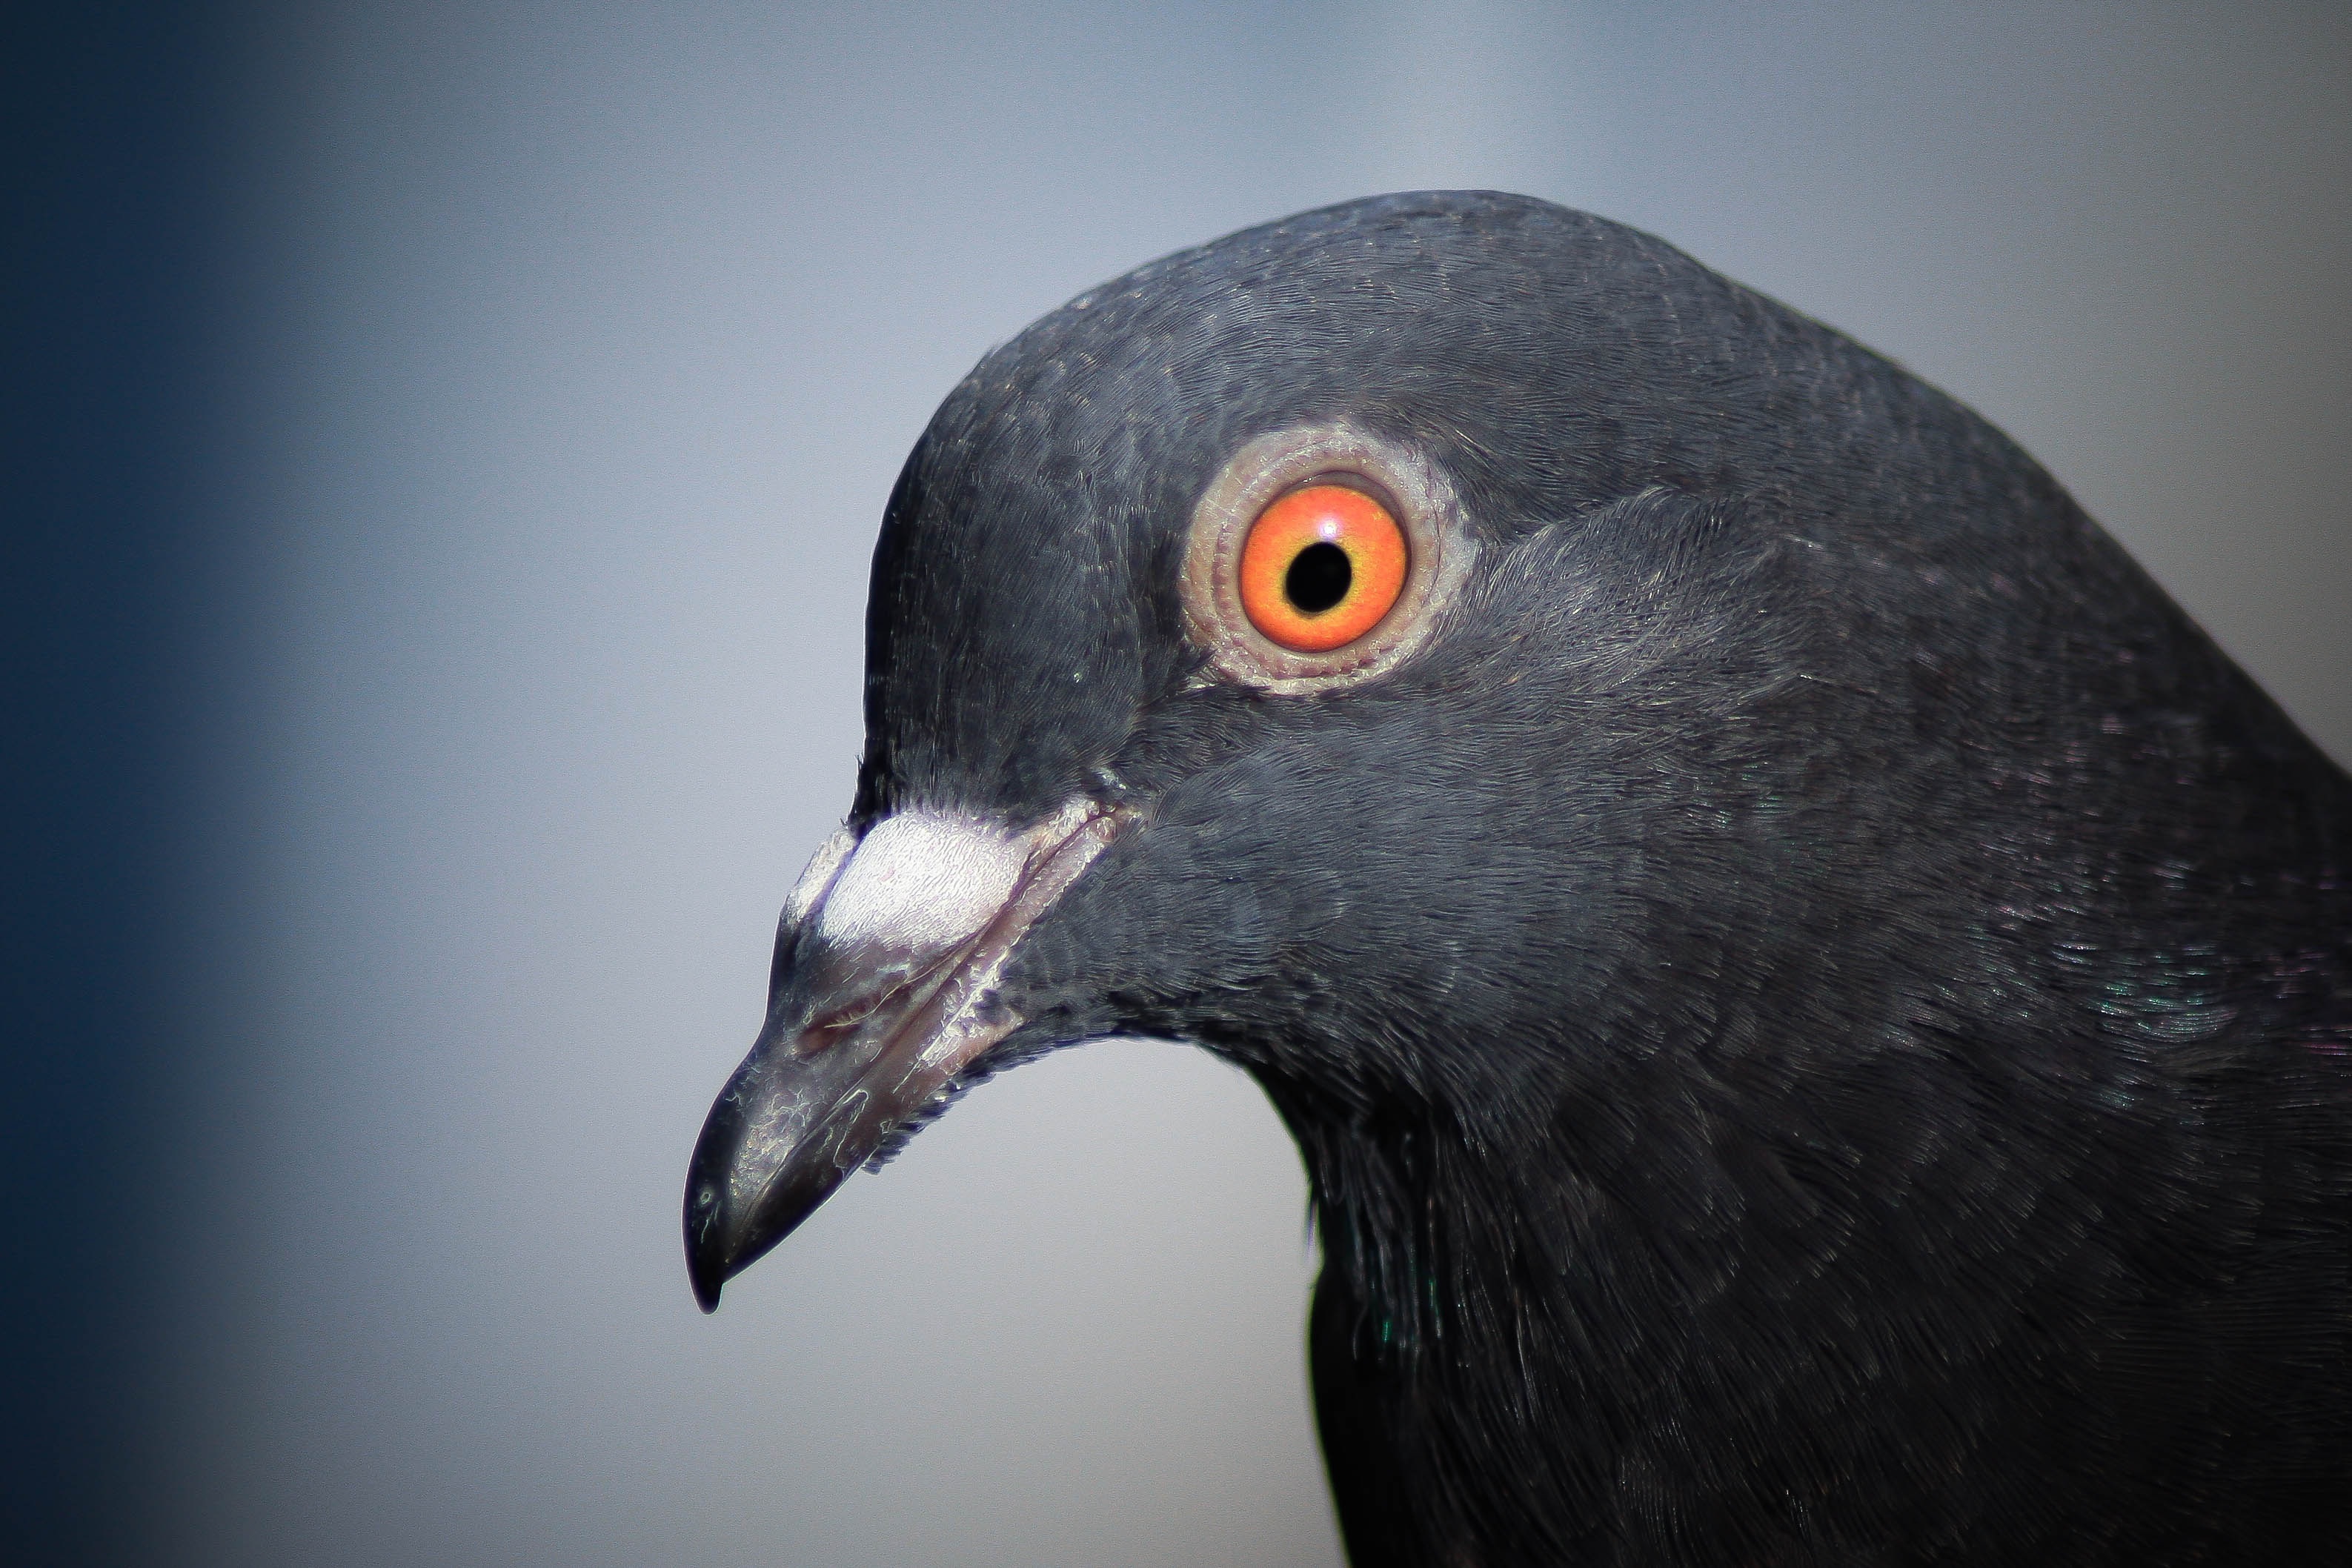
bird, wing, wildlife, beak, port, black, fauna, close up, dove, vertebrate, blackbird, elbe, hamburg, perching bird, pigeons and doves